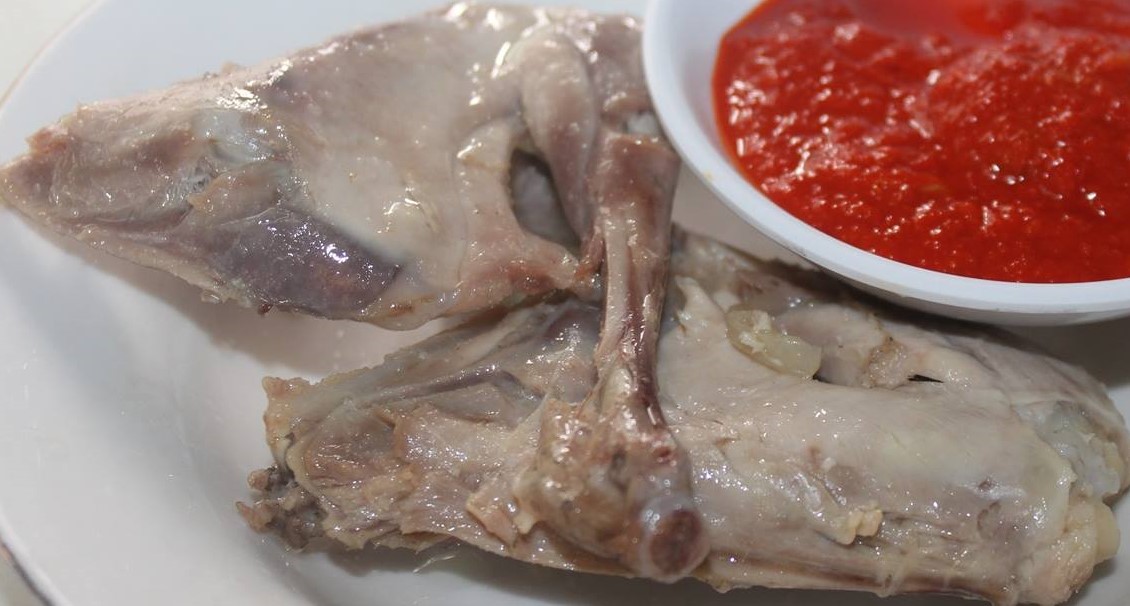
Label: ayam_pop